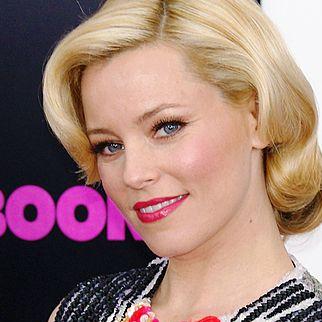
Age: 37